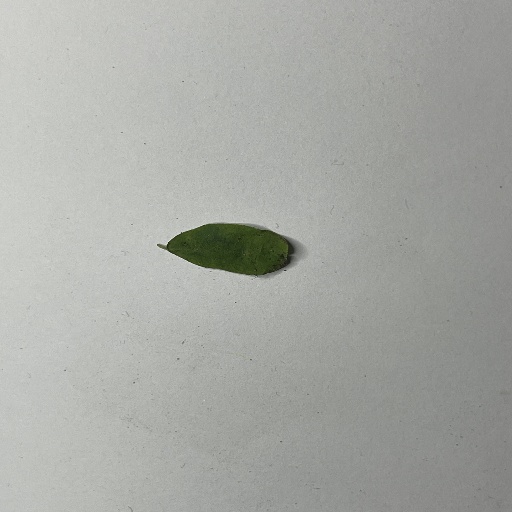
Species: Sojina
Leaf condition: Bacterial Spot